John L. Sullivan (United States Navy)

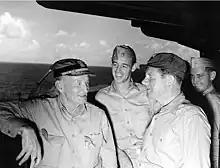
John L. Sullivan (right) and John S. McCain Sr. aboard USS "Shangri-La"

Sullivan was appointed Secretary of the Navy upon James Forrestal's installation as Secretary of Defense. Sullivan's major contributions to the Navy's future directions include the advent of naval nuclear propulsion. In 1947, then-Captain Hyman G. Rickover went around his chain-of-command and directly to the Chief of Naval Operations, Fleet Admiral Chester W. Nimitz, by chance also a former submariner, to pitch his ideas for creating a nuclear-powered warship. Nimitz immediately understood the potential of nuclear propulsion and recommended the project to Sullivan, whose endorsement to build the world's first nuclear-powered vessel, , later caused Rickover to state that Sullivan was "the true father of the Nuclear Navy."